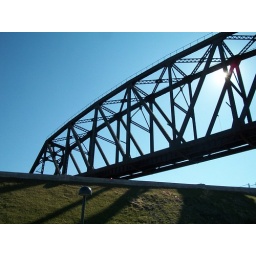
the first span of the bridge with the soon to be pedestrian approach passing underneath it.